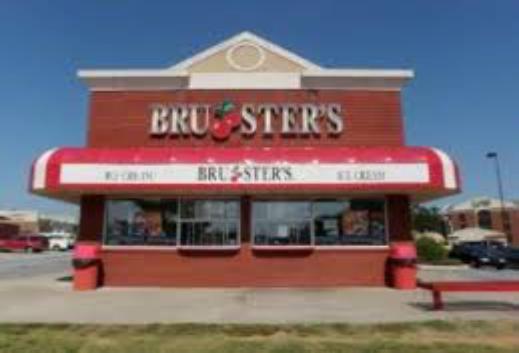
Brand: Bruster's Ice Cream
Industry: Food